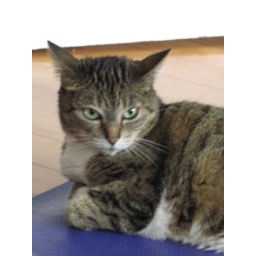
There's a dog in my apartment, therefore I wear the cranky face